Military roads of Scotland

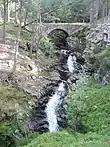
Drochaid na h-Uinneige near Struan, Perthshire

Three forts were constructed by the British government along the length of the Great Glen in the early 18th century. At its southwestern end was Fort William at the head of Loch Linnhe where the town of that name now stands. A second fort had been constructed in 1715 at the southern end of Loch Ness at Kilcumein. It was named Fort Augustus after Prince William Augustus, Duke of Cumberland. At its northeastern end, the original Fort George was constructed in Inverness - it was not until the destruction of that fort in the rebellion of 1746 that a replacement was constructed at Ardersier Point on the Moray Firth.